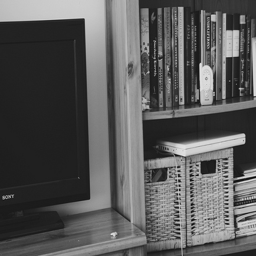
A TV sitting next to a book shelf filled with books.
A television by sony with books and baskets in back.
Black and white photo of a bookcase, books and television
Whoever has this bookcase must be very neat.
A computer monitor is next to a bookcase.